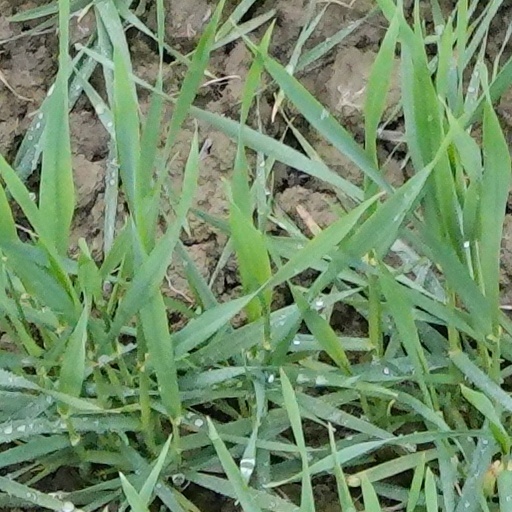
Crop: wheat